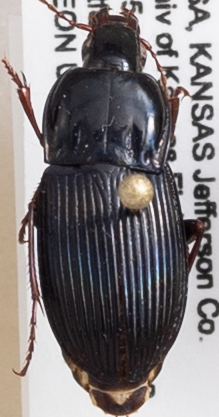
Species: Pterostichus permundus
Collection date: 2019-09-17
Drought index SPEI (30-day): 1.13
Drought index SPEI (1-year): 1.69
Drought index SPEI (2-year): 0.764